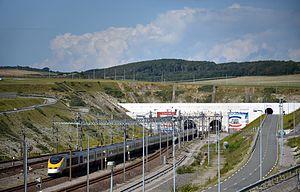
TGV TMST n°3011/2 à la sortie du Tunnel sous la Manche à Coquelles, côté Français.
Tunnel est une série télévisée franco-britannique en 24 épisodes de 45 minutes diffusée entre le 16 octobre 2013 et le 14 décembre 2017 sur Sky Atlantic, et entre le 11 novembre 2013 et le 18 juin 2018 sur Canal+. En Belgique et au Luxembourg, la série a été diffusée sur BeTV.
Le tunnel sous la Manche est un tunnel ferroviaire reliant le sud-est du Royaume-Uni et le nord de la France, donc le réseau ferroviaire britannique au réseau européen. Composé de deux tubes latéraux parcourus par des trains, et d'un tube central de service plus petit, il est long de 50,5 kilomètres dont 38 percés sous la mer. Il est exploité par la société franco-britannique Eurotunnel, filiale de Getlink.
Coquelles est une commune française située dans le département du Pas-de-Calais en région Hauts-de-France.
Le TGV TMST, plus couramment appelé Eurostar, ou Eurostar e300 pour les rames rénovées dans les années 2010, ou encore British Rail Class 373 au Royaume-Uni, est une rame TGV conçue pour être exploitée par Eurostar, sur la ligne passant dans le tunnel sous la Manche. Il est utilisé, dans les années 2010, pour des liaisons entre l'Angleterre et l'Europe continentale. Construit entre 1993 et 1996, par un consortium international dirigé par Alstom, il présente, par rapport aux autres types de rames TGV, des particularités liées au franchissement du tunnel sous la Manche et à la circulation en Grande-Bretagne. Il peut s'adapter à plusieurs types de courant et de signalisation. Le TGV TMST est, avec le British Rail Class 374 mis en service en 2015, le train à la fois le plus rapide et le plus long du Royaume-Uni.
Les Sept Merveilles du monde moderne est une liste, établie par l'American Society of Civil Engineers, consacrant les monuments du XXᵉ siècle. Elle fait directement référence aux Sept Merveilles du monde antique.
Eurostar International Ltd est une entreprise ferroviaire franco-britannique, qui exploite depuis 1994 les trains à grande vitesse reliant Paris et Bruxelles au Sud de l'Angleterre et à Londres, via Lille et Calais, en empruntant le tunnel sous la Manche. Des trains directs relient également Londres à Amsterdam, Rotterdam, Marne-la-Vallée, Avignon, Lyon et Marseille. En hiver, Eurostar dessert, depuis Londres, Bourg-Saint-Maurice, La Plagne et Moûtiers.
Mission impossible est un film américain de Brian De Palma, sorti en 1996.